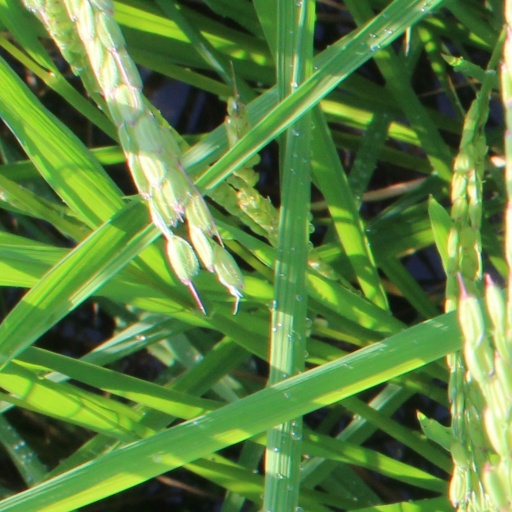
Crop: rice